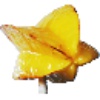
Label: Carambula 1